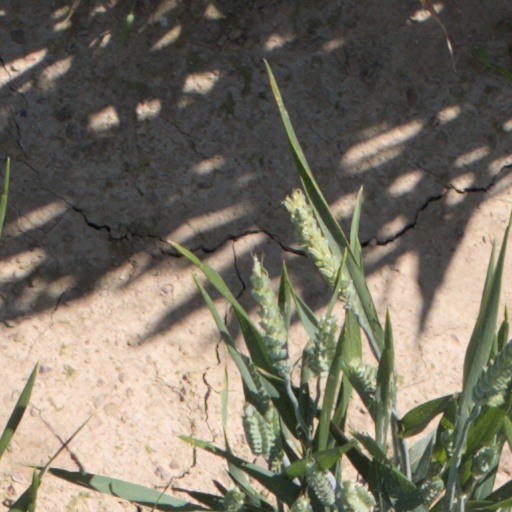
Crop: wheat